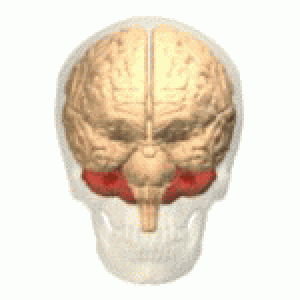
Les ataxies spinocérébelleuses constituent un groupe de maladies neurodégénératives très hétérogènes tant du point de vue clinique que génétique et dont l'issue est souvent fatale. Elles se caractérisent par un syndrome cérébelleux qui se traduit notamment par des troubles de la marche et de l'équilibre. Ces troubles sont la conséquence de la dégénérescence du cervelet et plus ou moins de ses afférences et efférences. Souvent, les individus n'ont pas conscience d'être porteurs du gène responsable, jusqu'à ce qu'ils aient des enfants qui commencent à montrer des signes cliniques de la maladie. De nombreuses formes d'ataxie spinocérébelleuse restent peu connues, et des études sont en cours afin de mieux les caractériser. Cette maladie est encore incurable